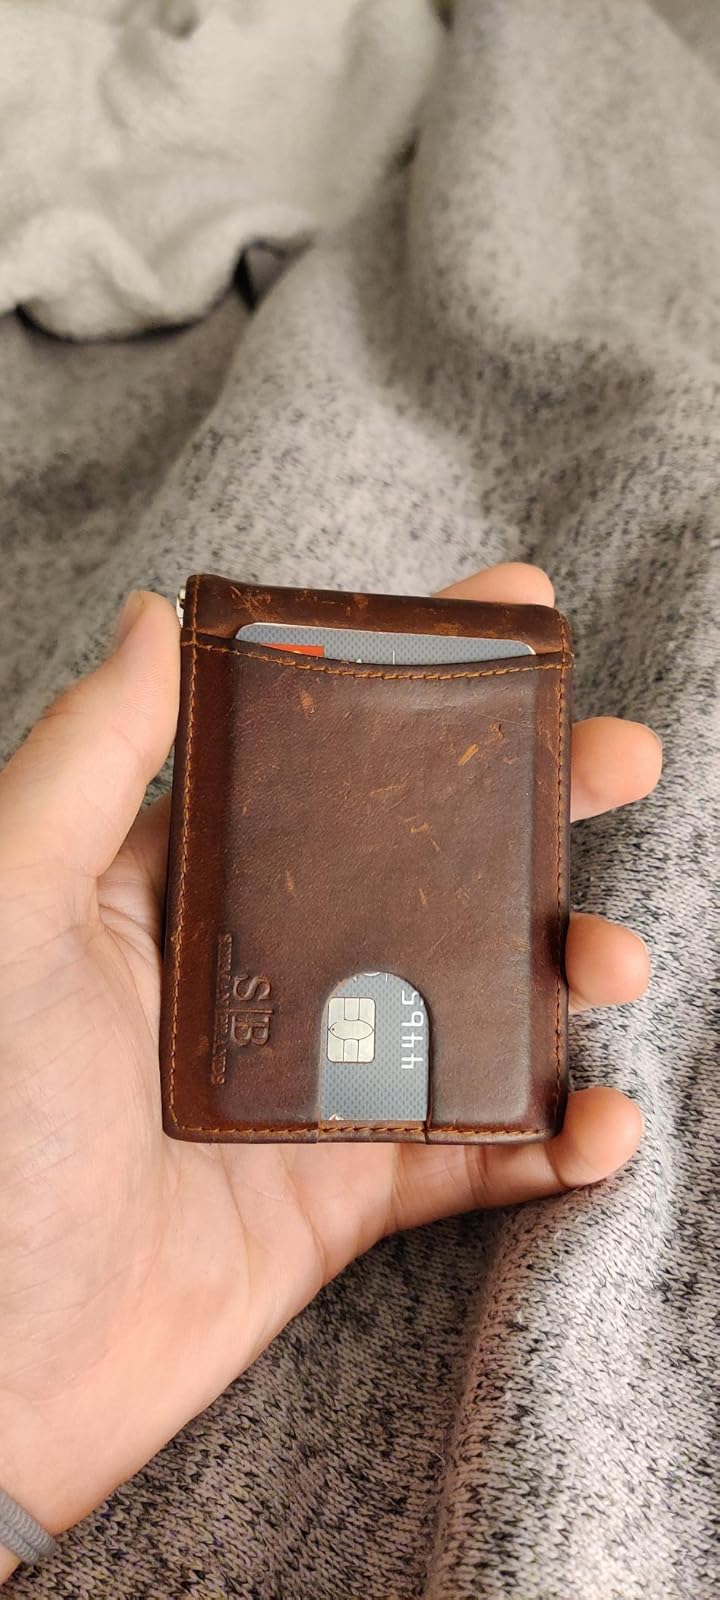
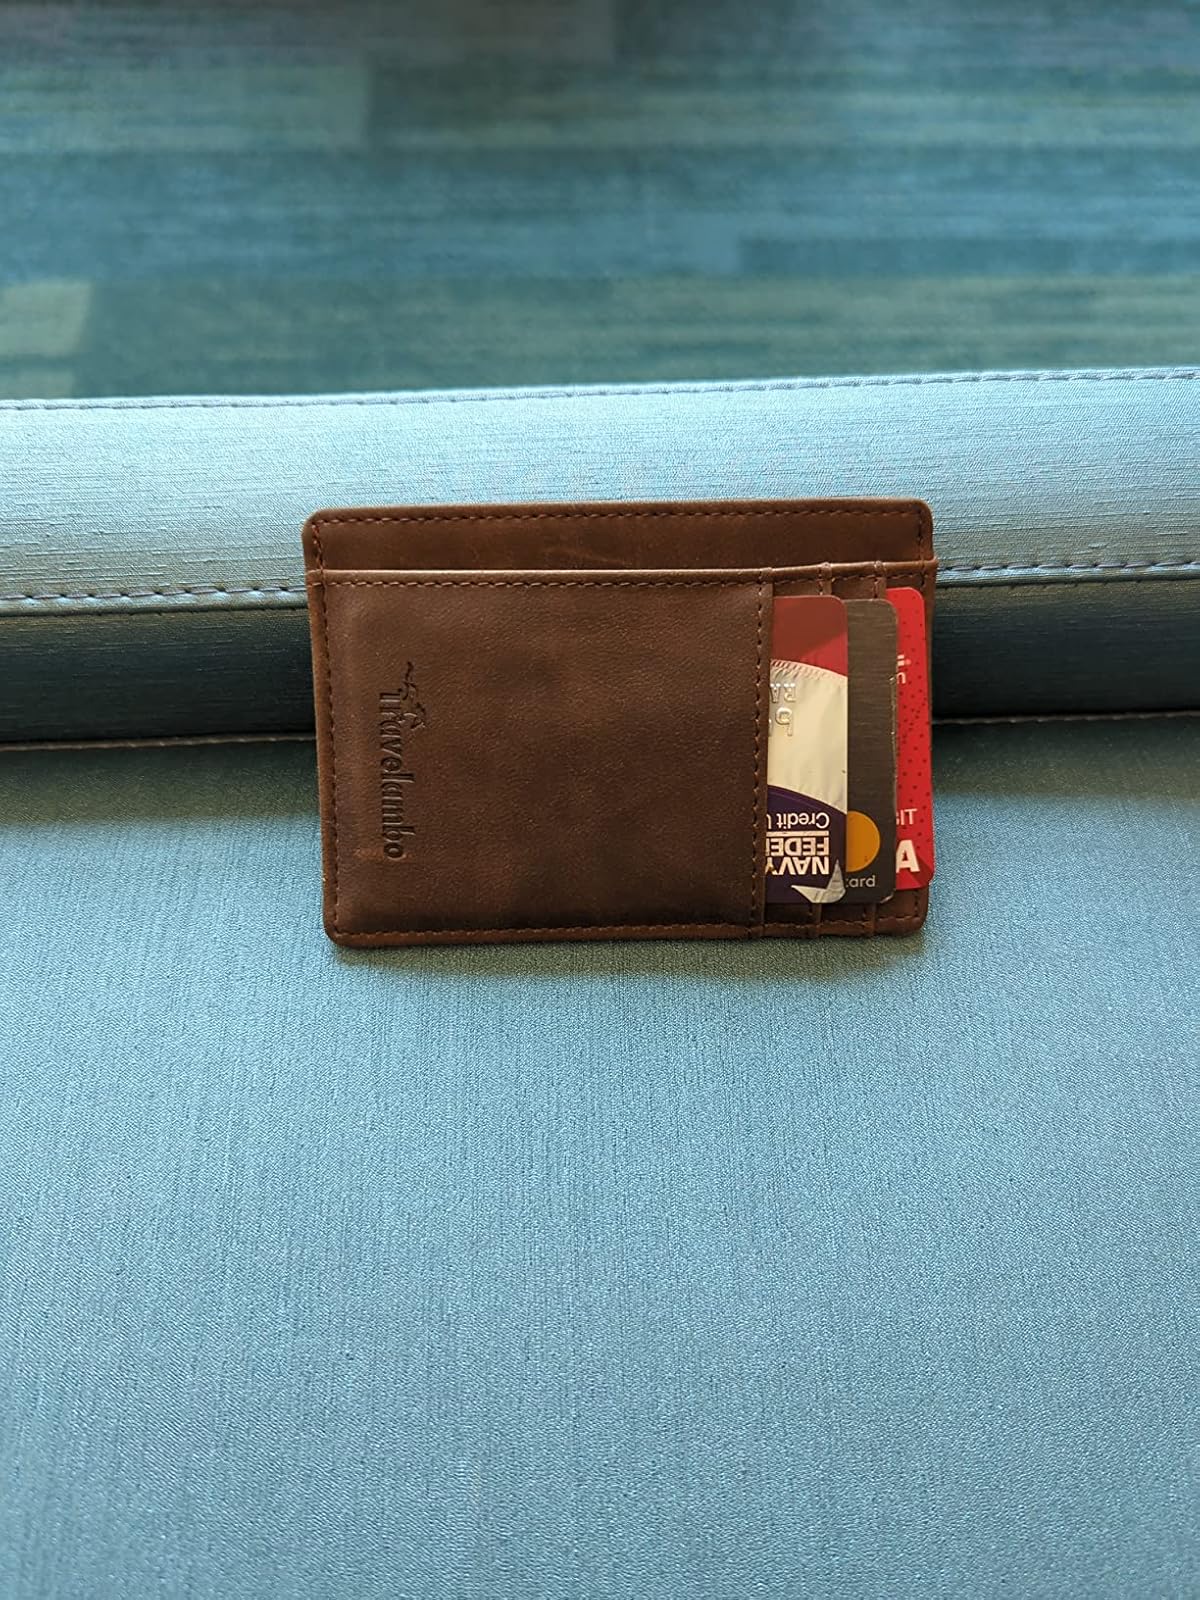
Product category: accessories_wallet
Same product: no